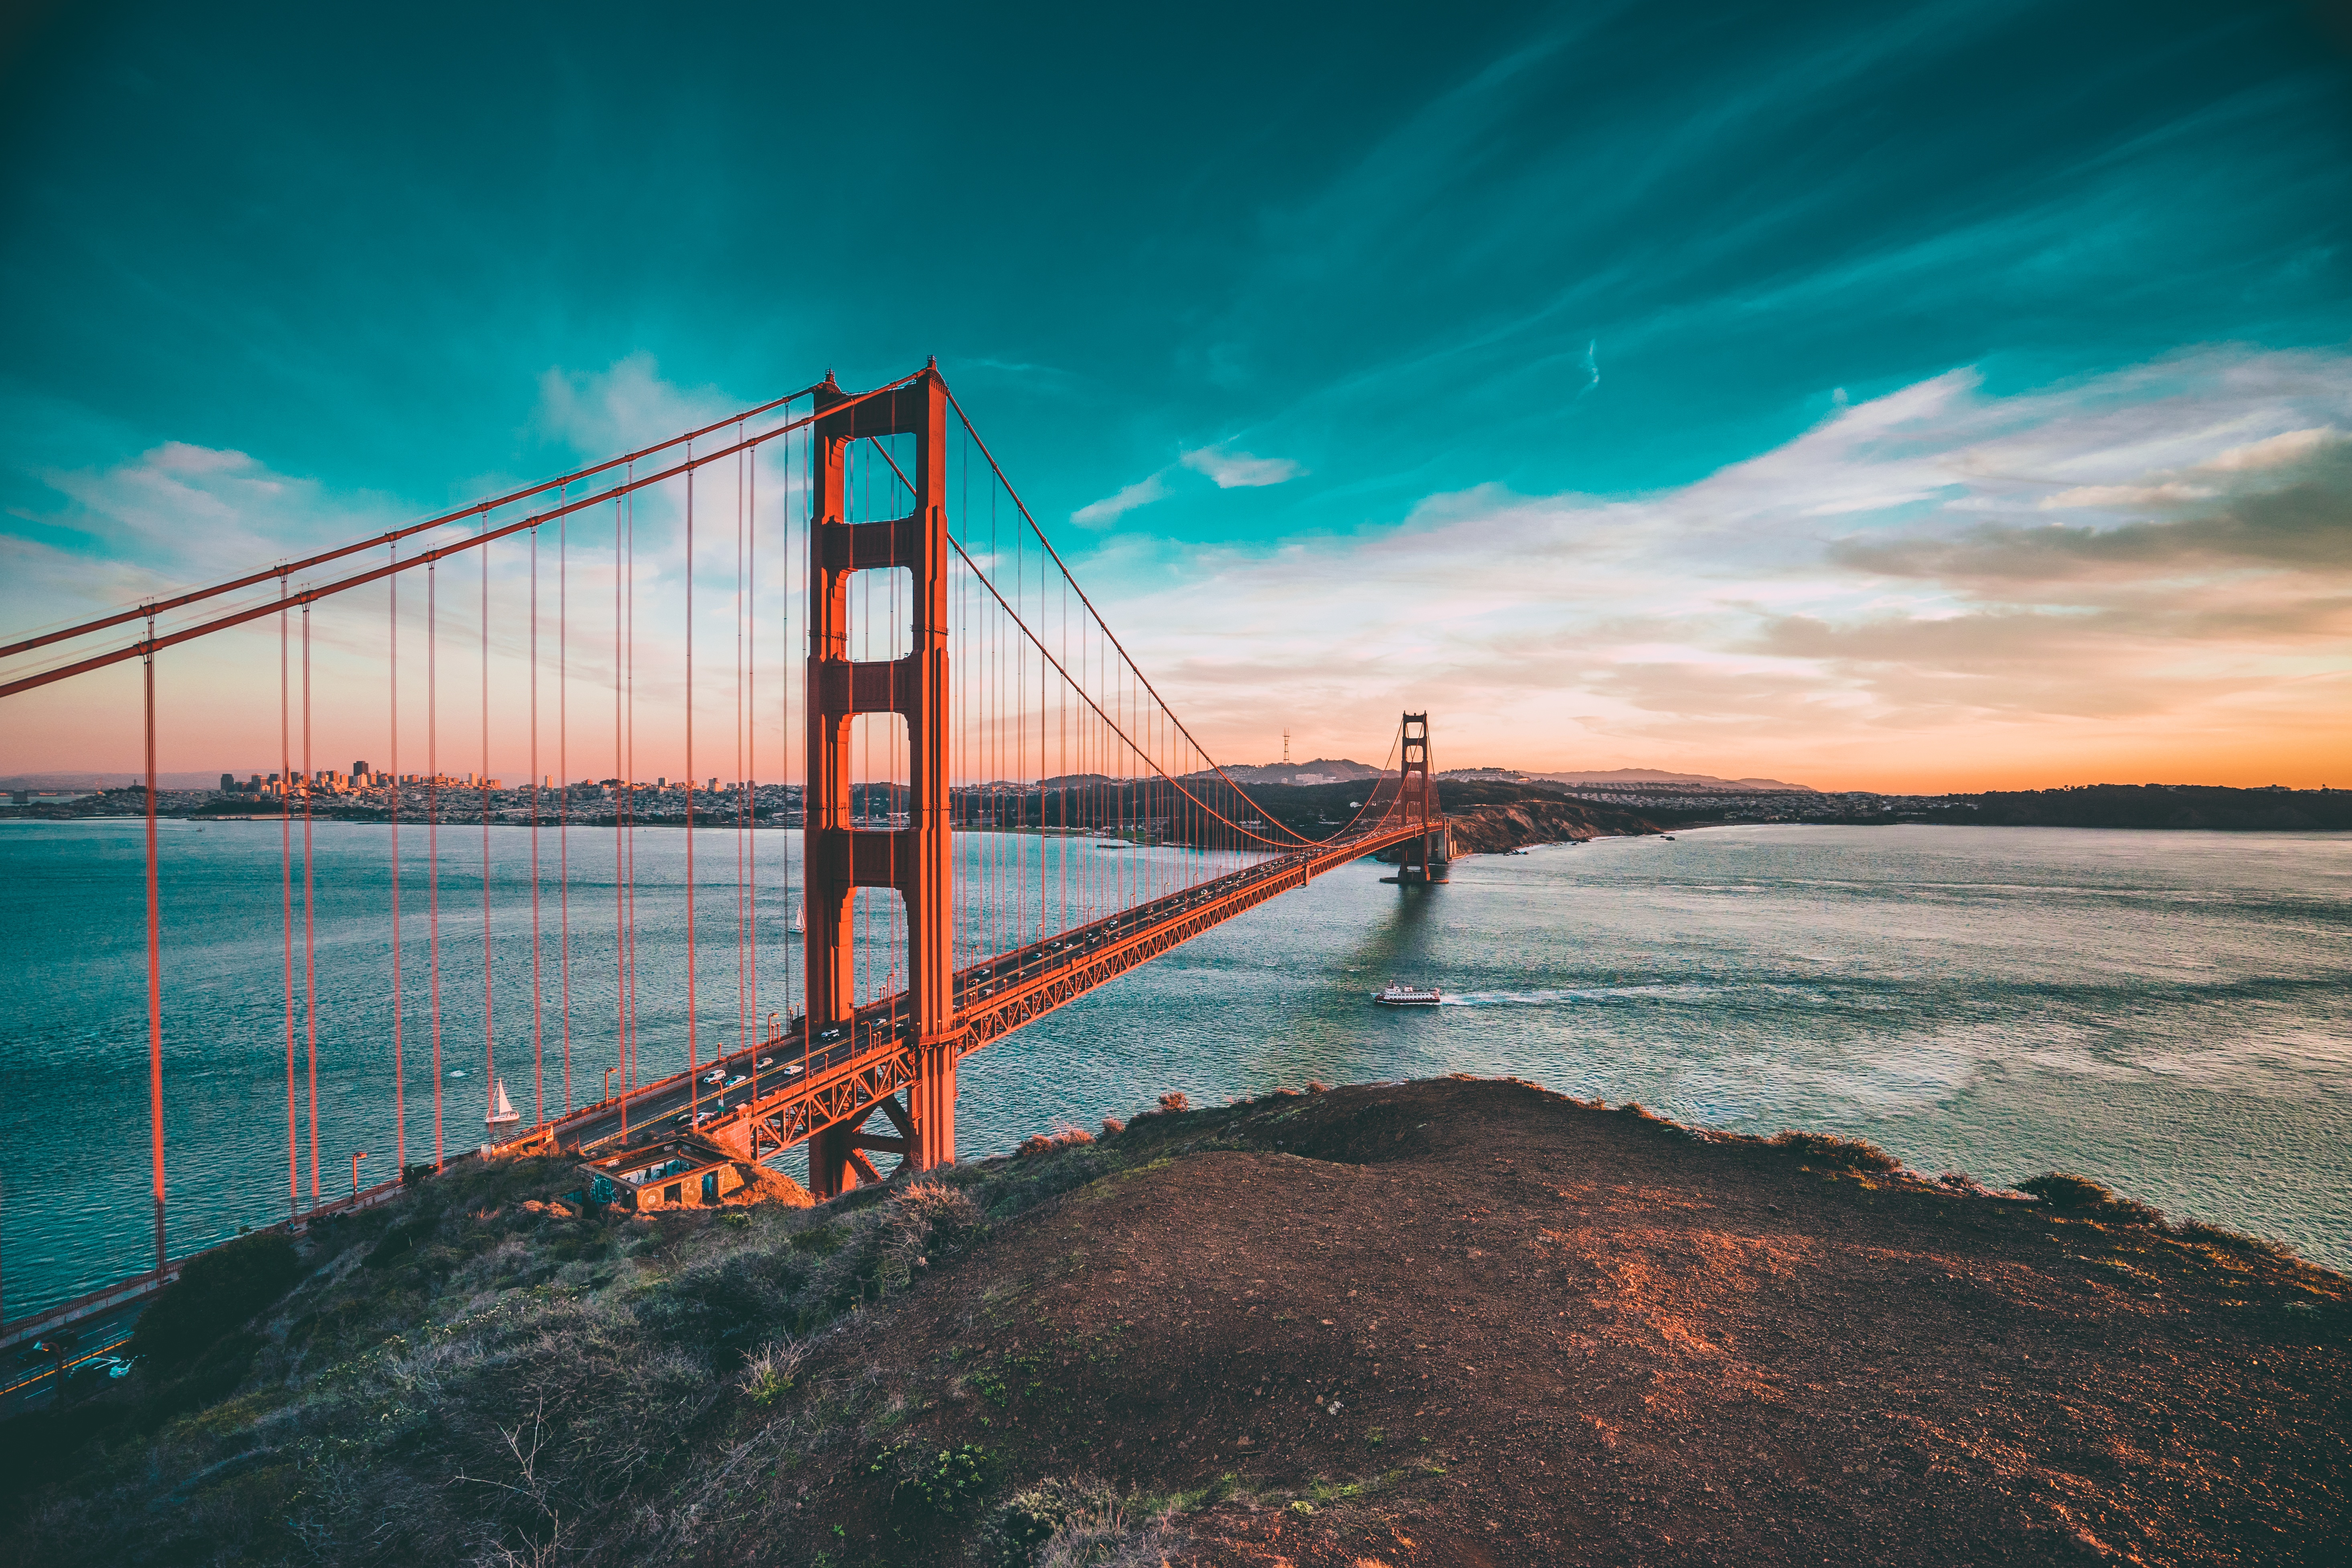
beach, sea, coast, water, ocean, horizon, cloud, sky, sunrise, sunset, bridge, sunlight, morning, shore, wave, dawn, city, river, golden gate bridge, san francisco, dusk, evening, reflection, bay, wind wave